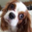
Label: dog